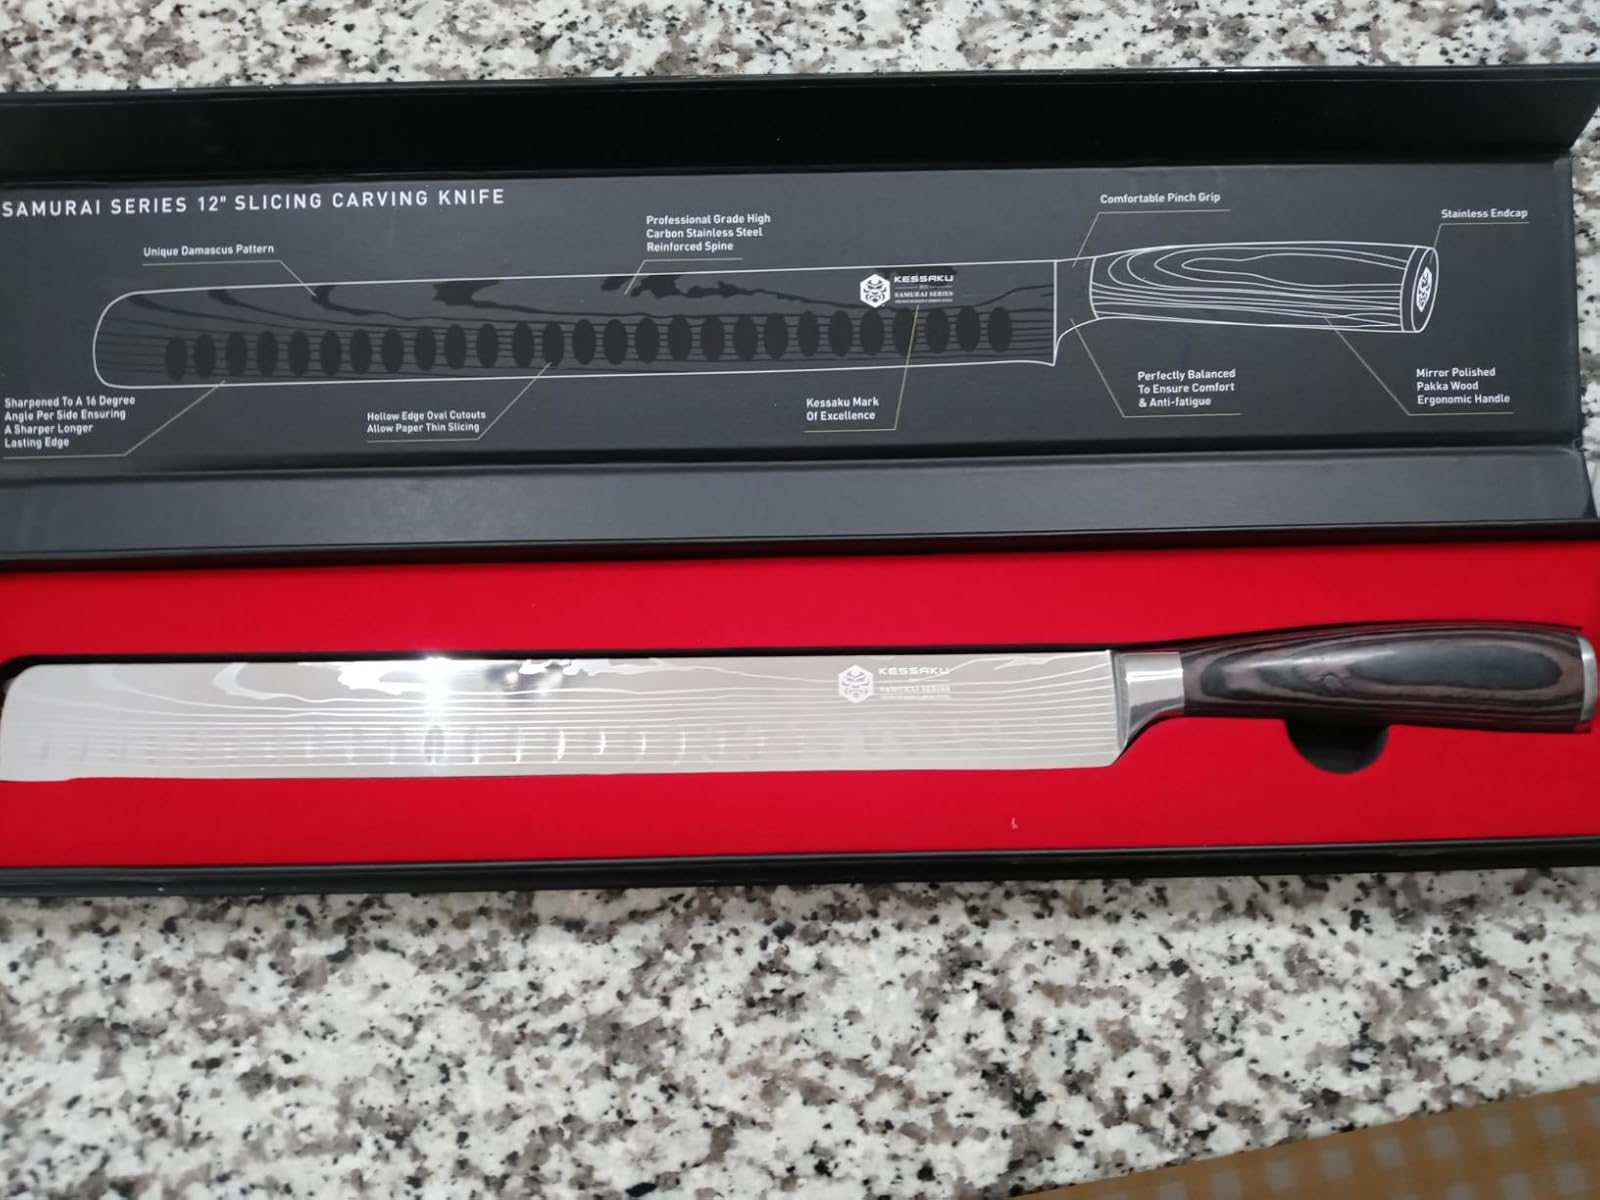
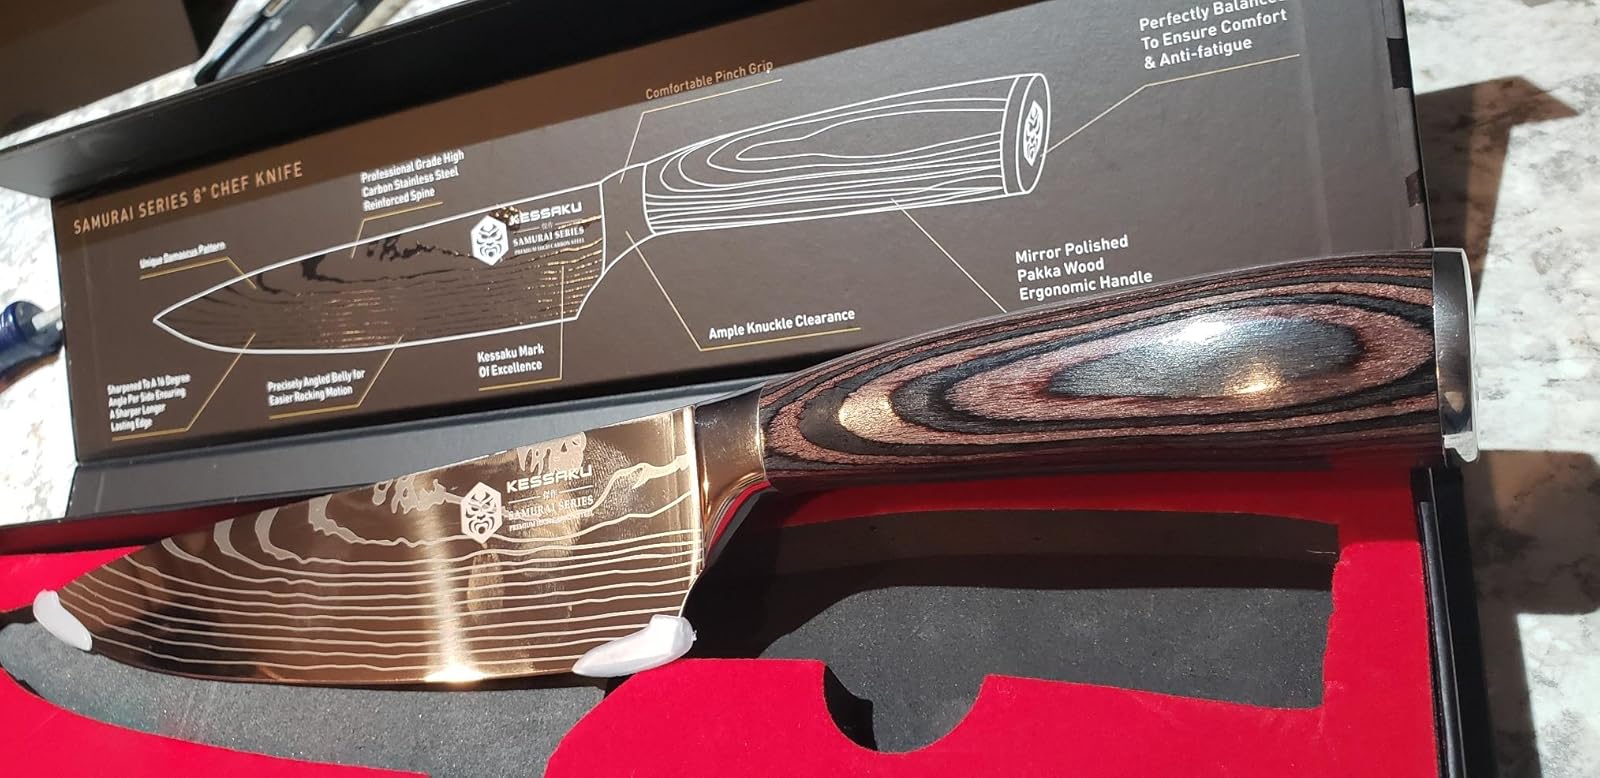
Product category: items_knife
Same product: no